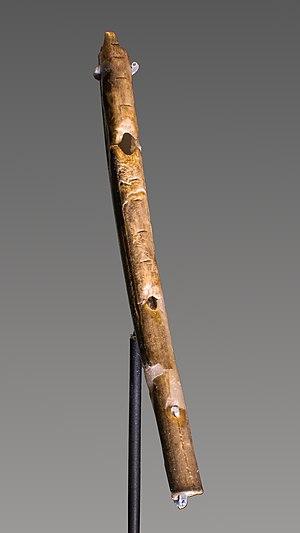
Cet article traite de l’histoire évolutive de la lignée humaine entre 50 000 et 40 000 ans avant le présent. Homo sapiens entame au début de cette période son expansion vers l’Europe à partir du Proche-Orient. Le reflux des Néandertaliens et des Dénisoviens commence en Eurasie. Les trois espèces s’hybrident dans une proportion modeste. Des groupes d’Homo sapiens venus du Sunda atteignent le Sahul en passant par la Wallacea il y a plus de 50 000 ans. Ces hommes maitrisaient nécessairement la navigation pour pouvoir franchir un bras de mer d'au moins 100 km.
Les Grottes et art de la période glaciaire dans le Jura souabe sont un ensemble de sites et d'artéfacts archéologiques inscrits au patrimoine mondial de l'humanité par l'UNESCO en 2017.
La Geißenklösterle, ou Geissenklösterle, est un abri formé de roches karstiques. L'abri sous roche est situé à Weiler, dans la ville de Blaubeuren au sein de la vallée de l'Ach, dans le Bade-Wurtemberg, en Allemagne. L'entrée de la cavité préhistorique s'ouvre sur un flanc du massif de Bruckfels, une formation rocheuse du Jura souabe moyen.